Nimal Mendis

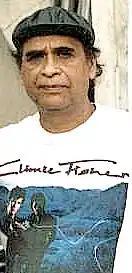

Nimal Mendis (1934–2015) was a Sri Lankan singer and songwriter, and was one of a handful of Sri Lankan musicians to appear on the BBC television programme "Top of the Pops" (1968). Mendis was a longstanding member of the Performing Rights Society and the Mechanical Copyright Protection Society of Great Britain.